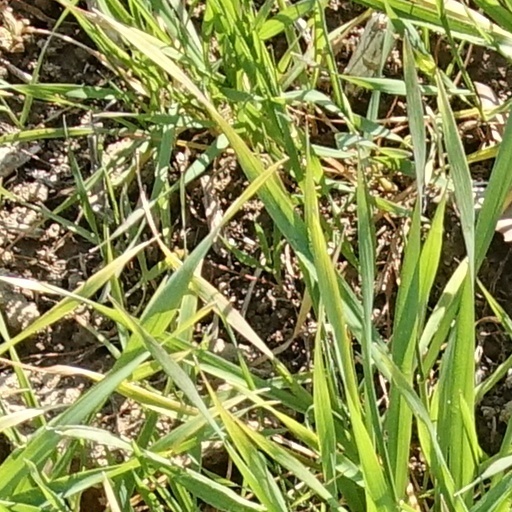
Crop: wheat